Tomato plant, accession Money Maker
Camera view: vertical (180 deg); turntable rotation: 210 degrees
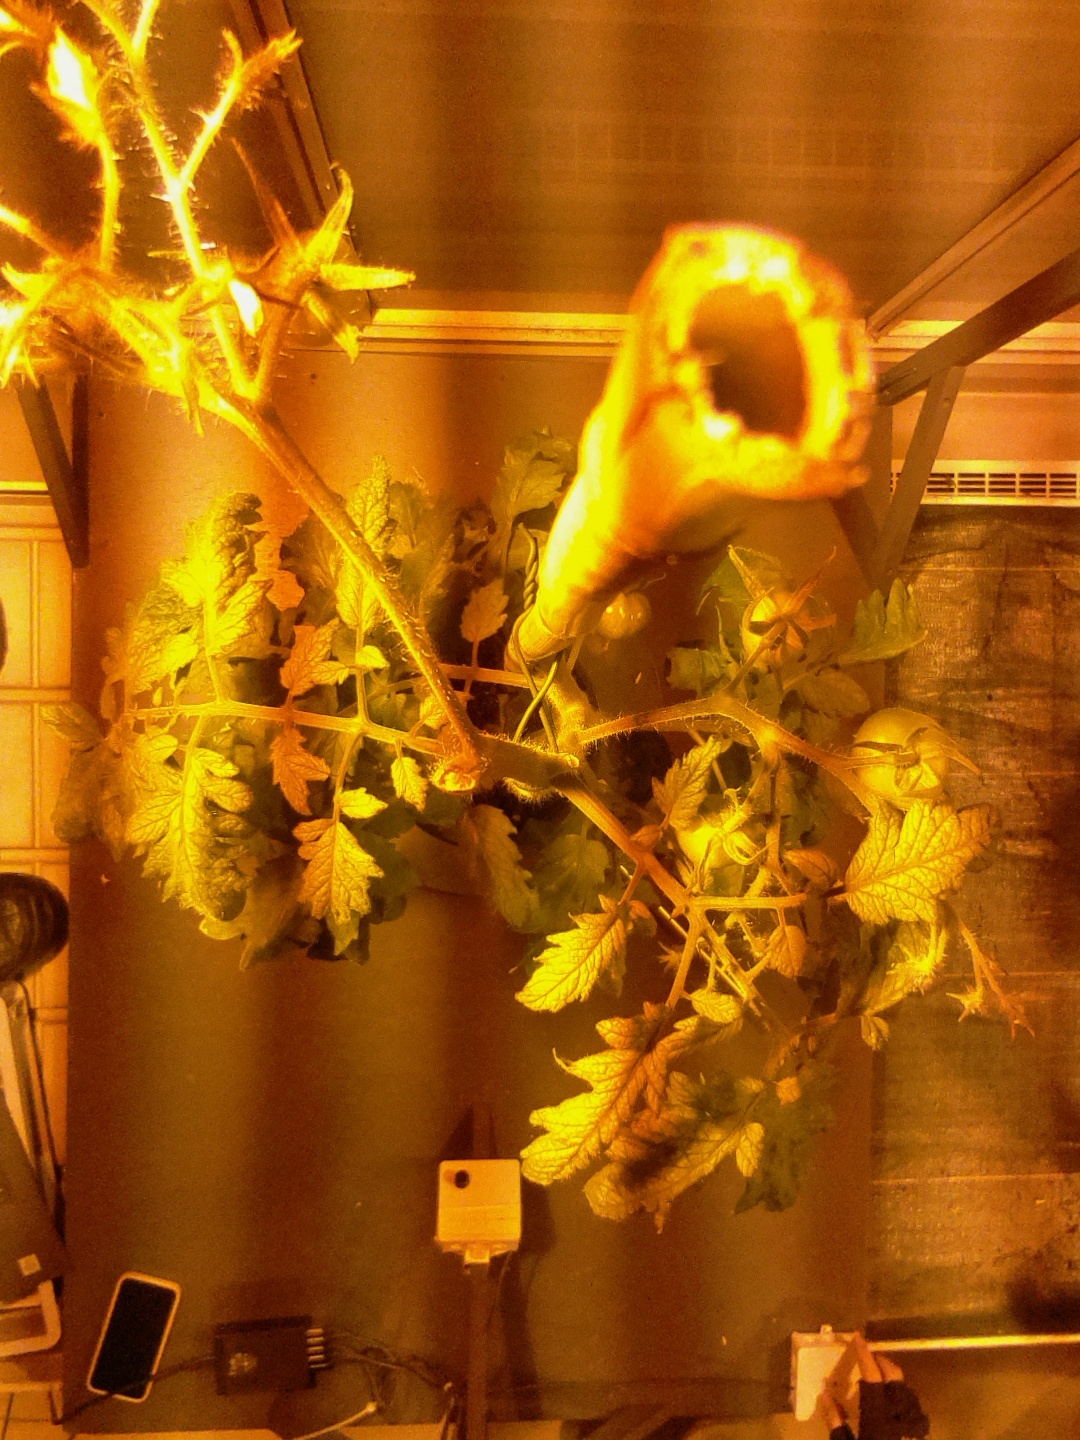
BBCH growth stage 76: 60%-70% of final fruit size